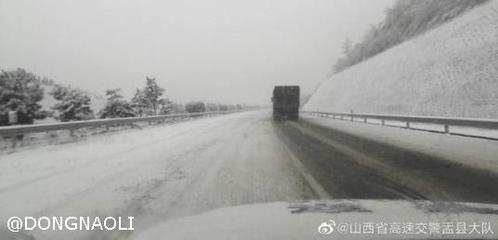
Weather: snow or frosty